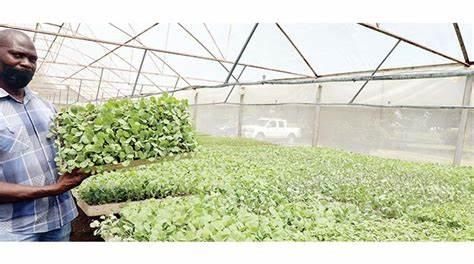
Gari nyeupe imesimama nje ya sehemu iliyopandwa mazao, ambapo ndani yake yupo mwanaume wa makamu aliyevaa shati na suruali aliyebeba mazao hayo.